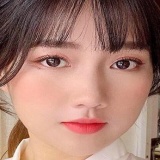
diễn viên Kiều Trinh Xíu